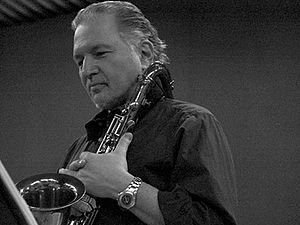
Jerry Bergonzi
Jerry Bergonzi er en amerikansk tenorsaxofonist, pianist, komponist og lærer.